Seneca Haselton

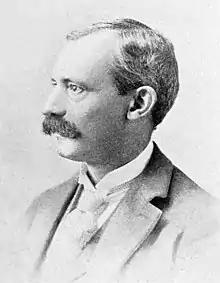
From 1894's "Men of Vermont Illustrated"

Seneca Haselton (February 26, 1848 – July 21, 1921) was a Vermont educator, attorney and politician. He is notable for his service as mayor of Burlington, Vermont (1891–1894), U.S. Minister to Venezuela (1894–1895), and an associate justice of the Vermont Supreme Court (1902–1906, 1908–1919).